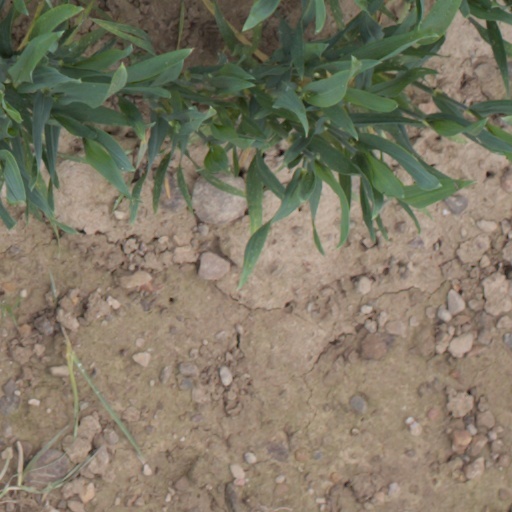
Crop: wheat